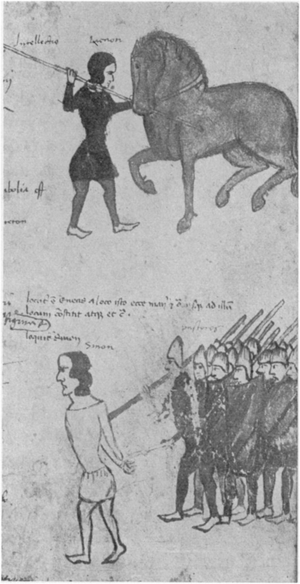
Dans la mythologie grecque, Laocoon est l'un des protagonistes de l'épisode du cheval de Troie.